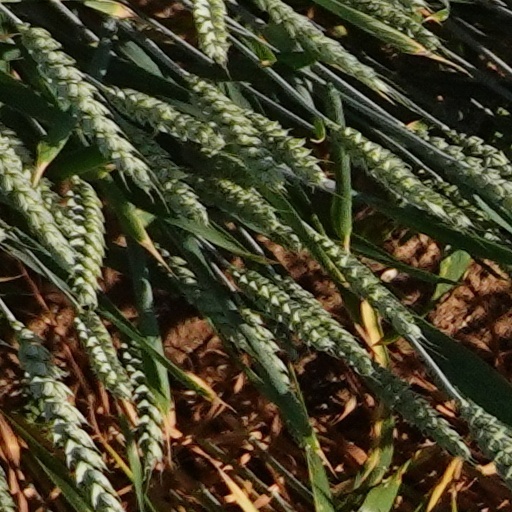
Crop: wheat